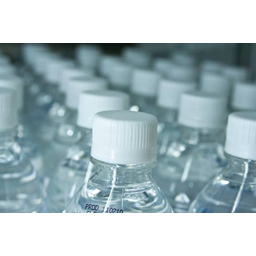
Label: bottles